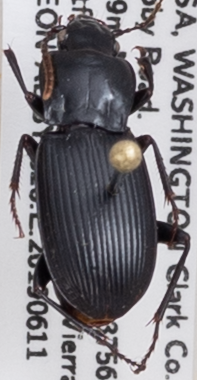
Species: Pterostichus herculaneus
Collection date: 2019-06-11
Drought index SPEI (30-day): -0.572
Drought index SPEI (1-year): -2.09
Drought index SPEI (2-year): -2.09